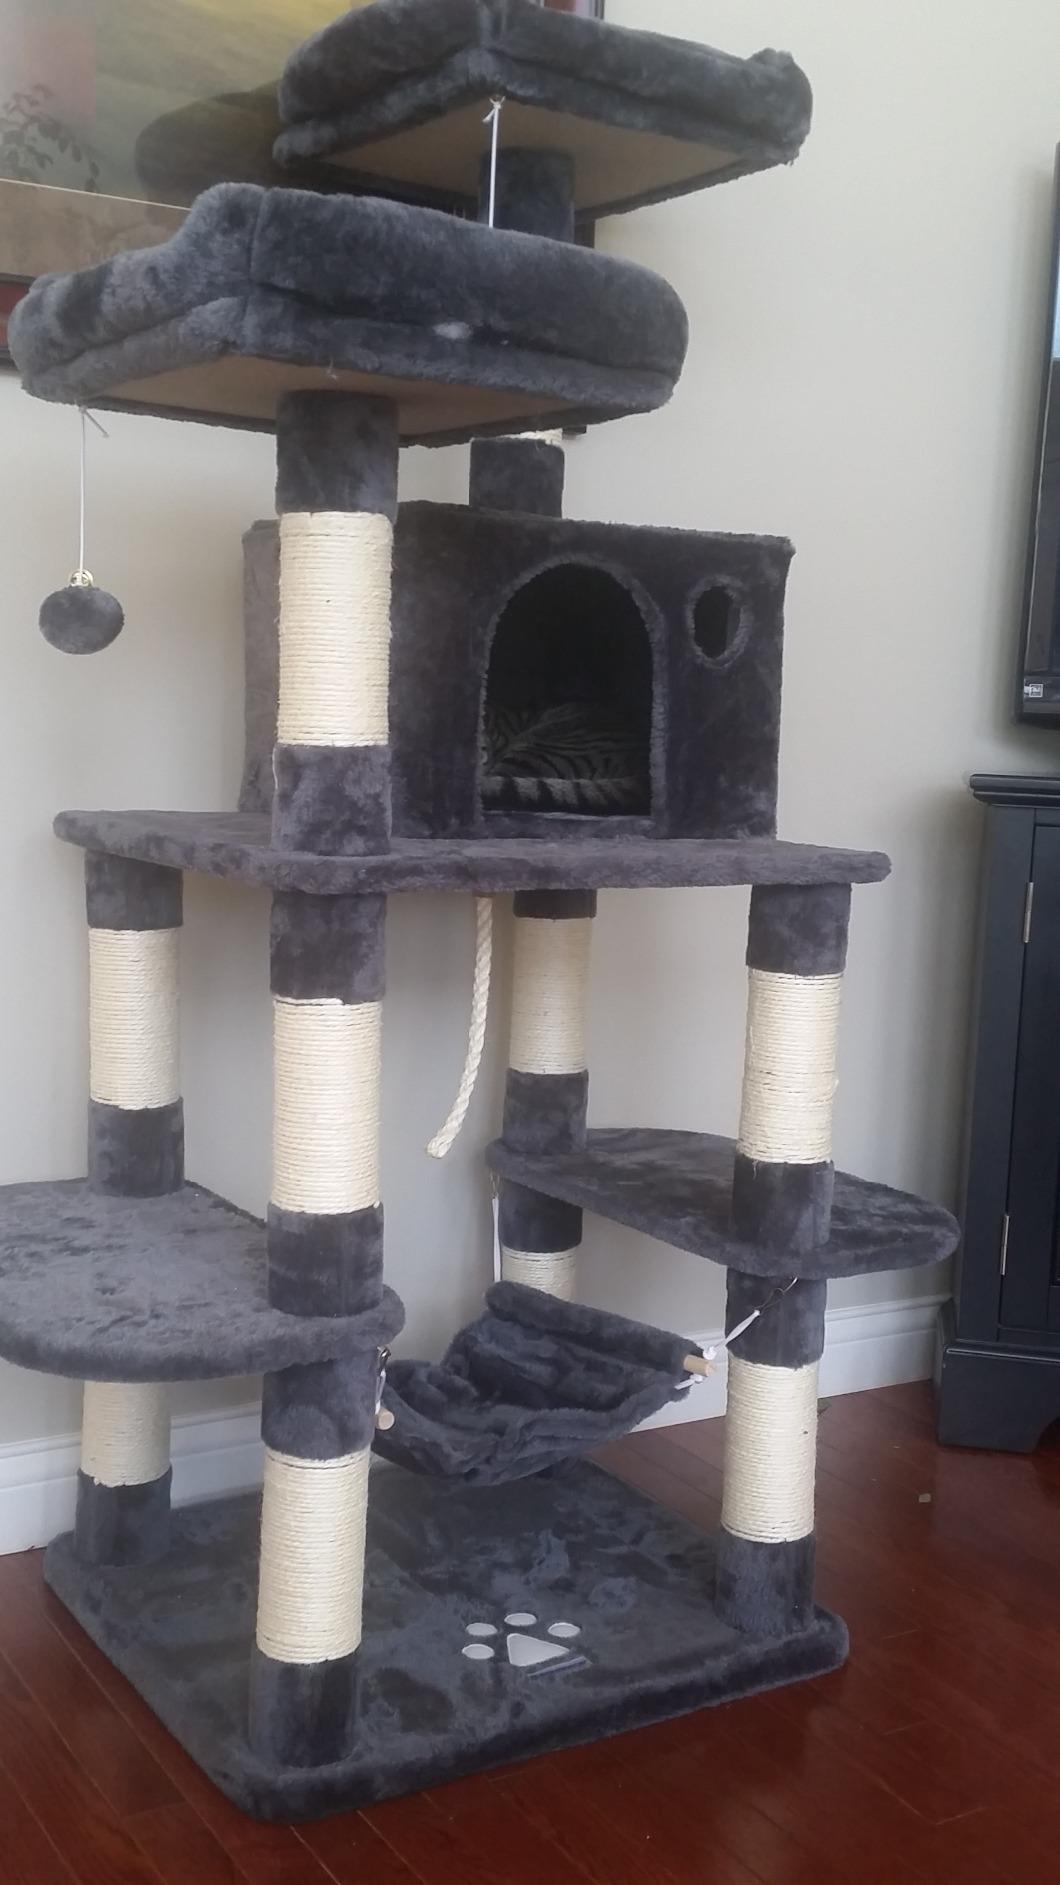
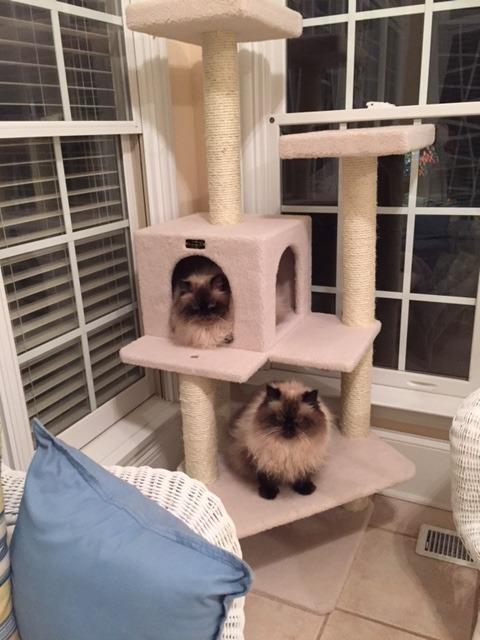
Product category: items_cat tree
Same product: no